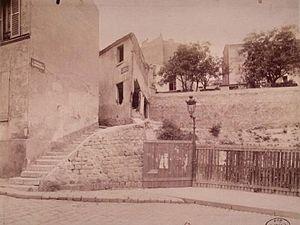
Entrée du passage Vandrezanne sur la Butte-aux-Cailles en 1900. Photo d'Eugène Atget.
La Butte-aux-Cailles est un quartier de Paris historique situé dans la partie occidentale du 13ᵉ arrondissement. Il est inclus dans le quartier administratif appelé quartier de la Maison-Blanche.
Le passage Vandrezanne est une voie du 13ᵉ arrondissement de Paris, située dans le quartier de la Maison-Blanche.